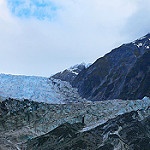
Label: glacier